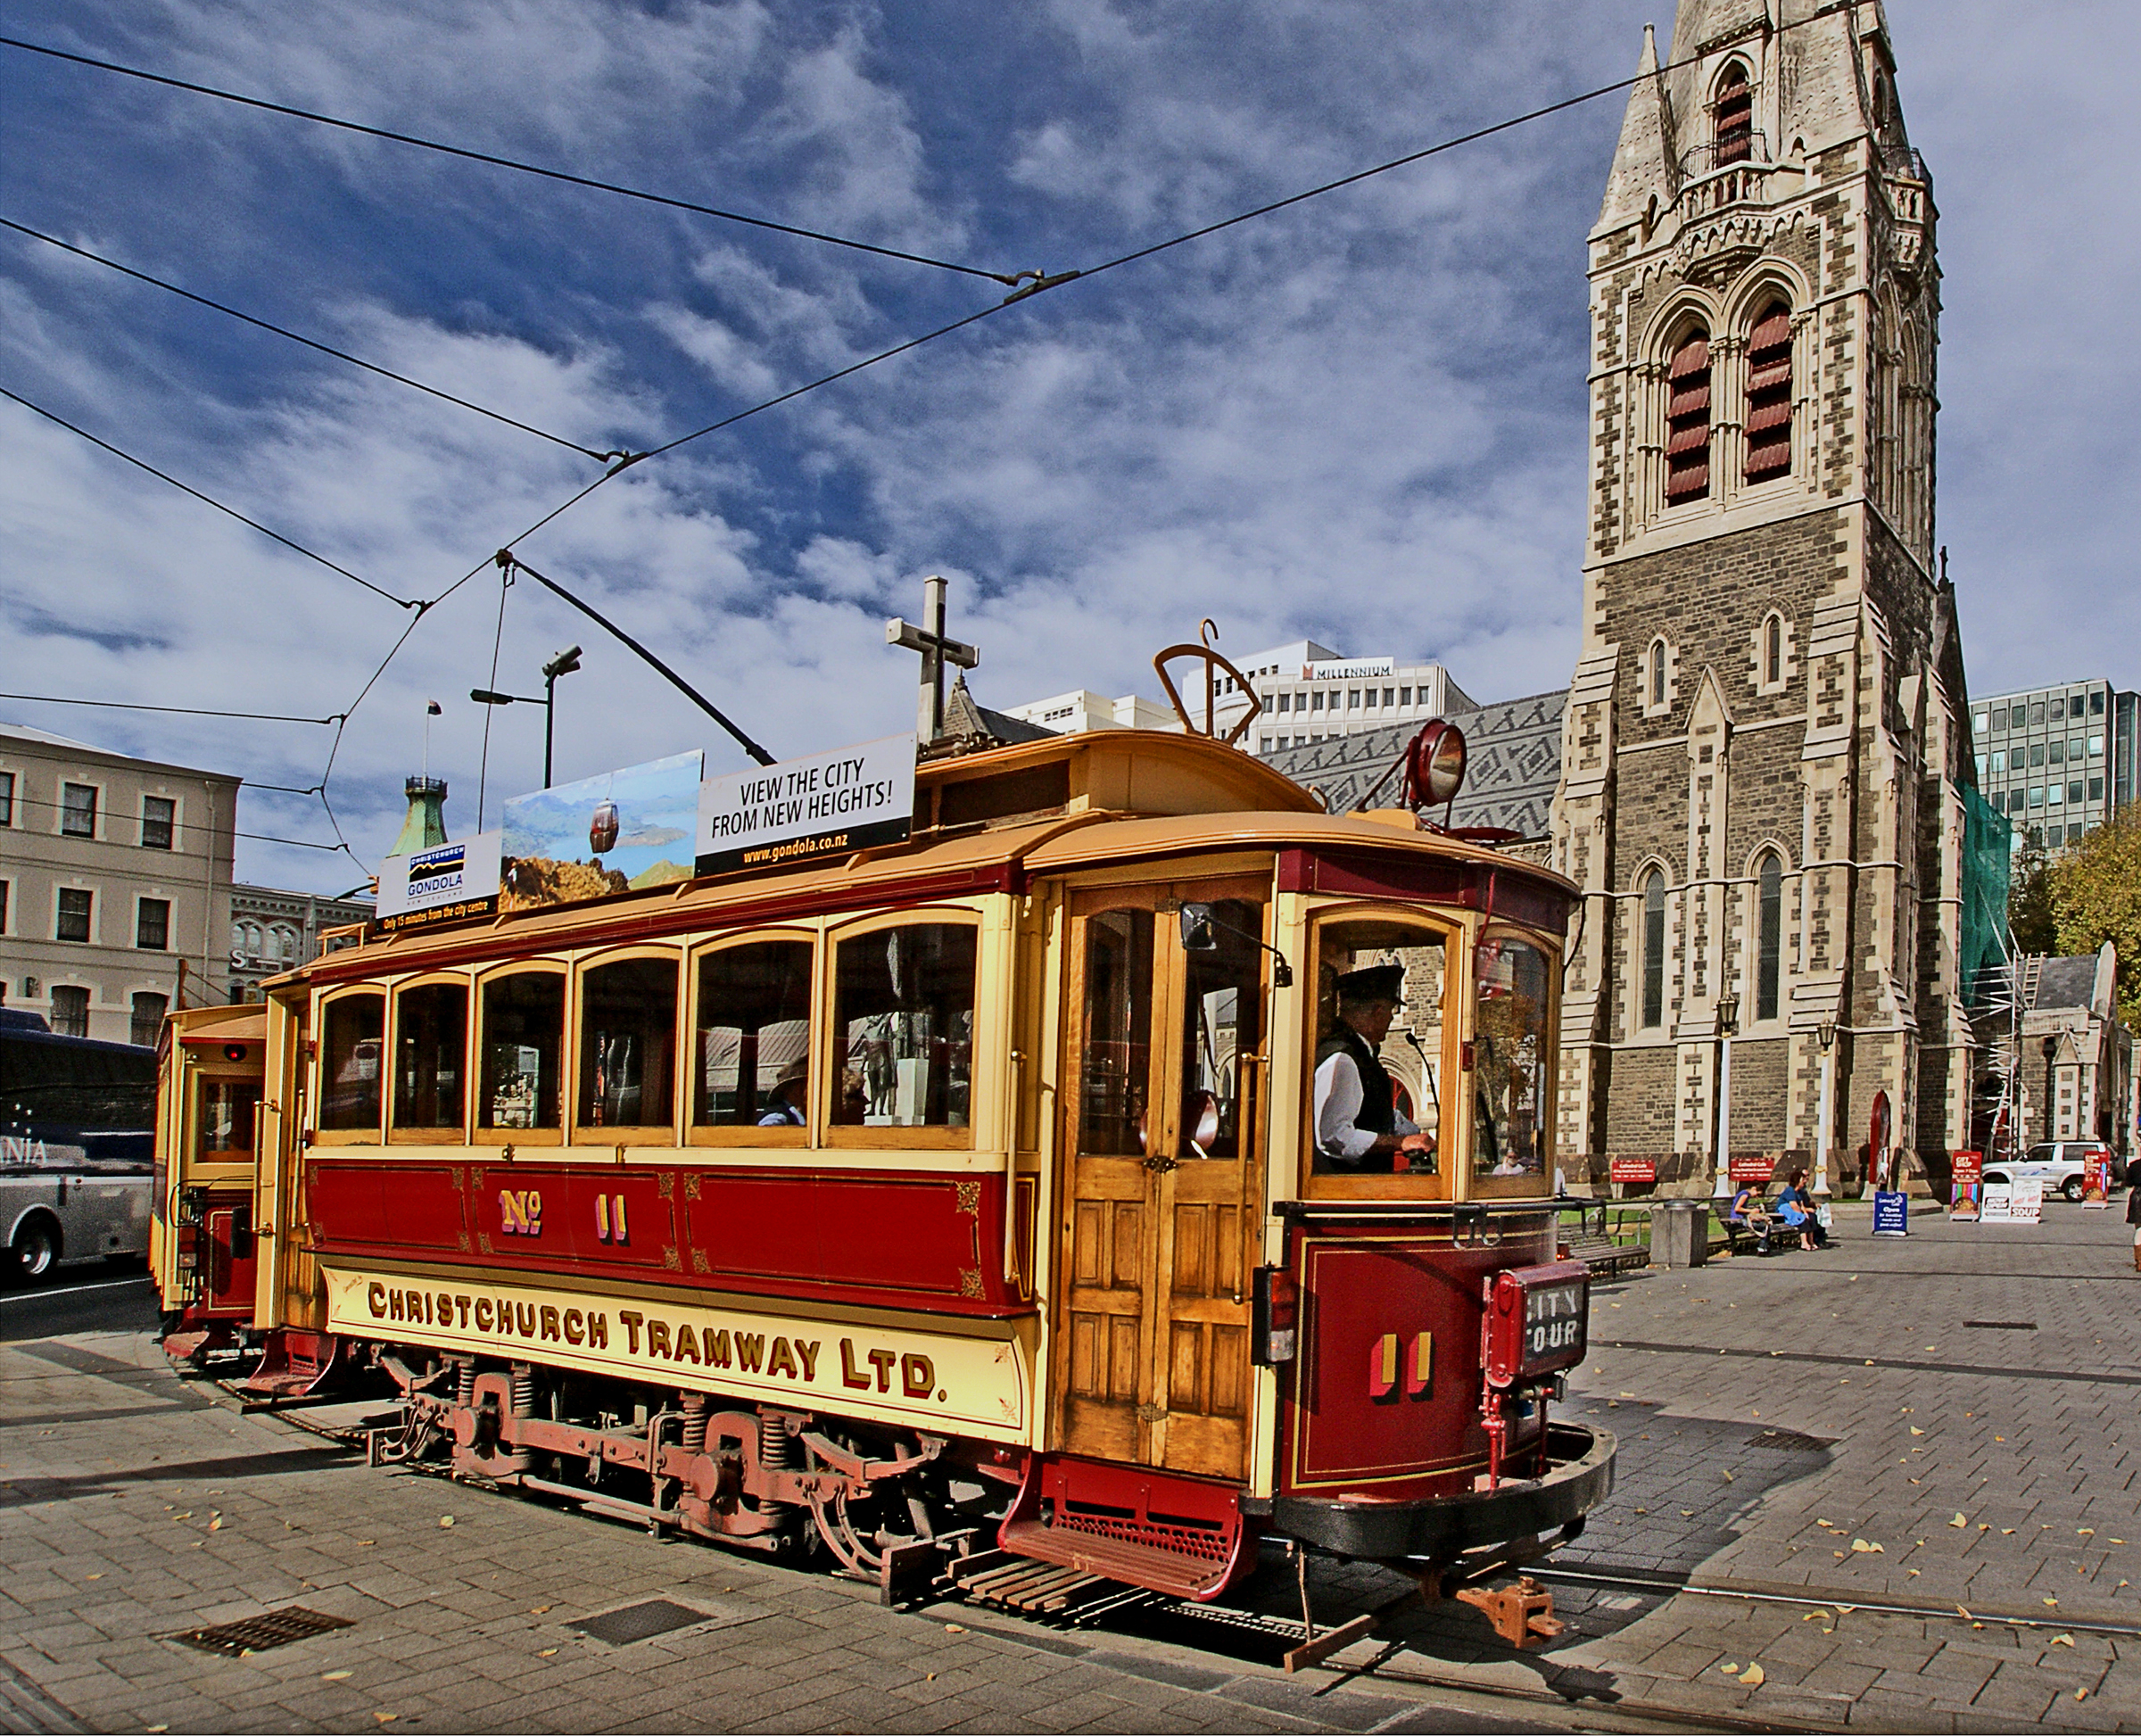
tram, transport, red, vehicle, electricity, cable car, public transport, locomotive, newzealand, publictransport, christchurch, trams, streetcars, lightrail, electrictrams, christchurchtrams, tram11theboxcar, citytransport, christchurchcathedral, thebrilltram, theboontram, land vehicle, rolling stock, metropolitan area